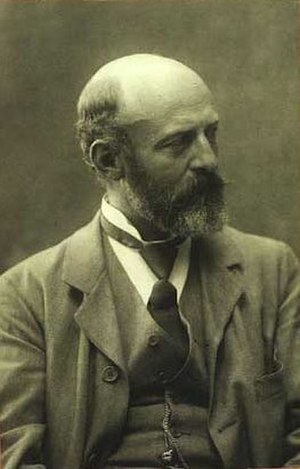
Viggo Johansen
Viggo Johansen, ca. 1910-1920